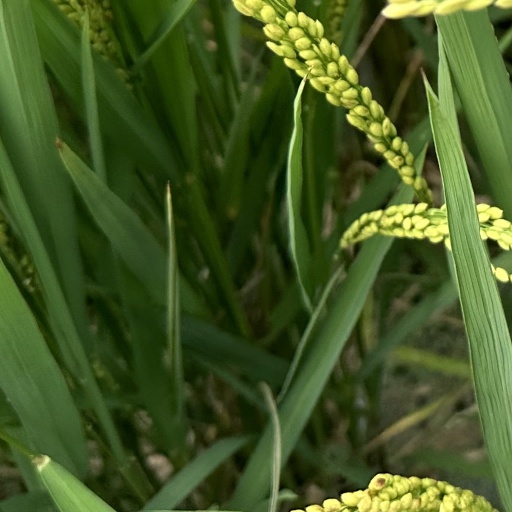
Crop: rice